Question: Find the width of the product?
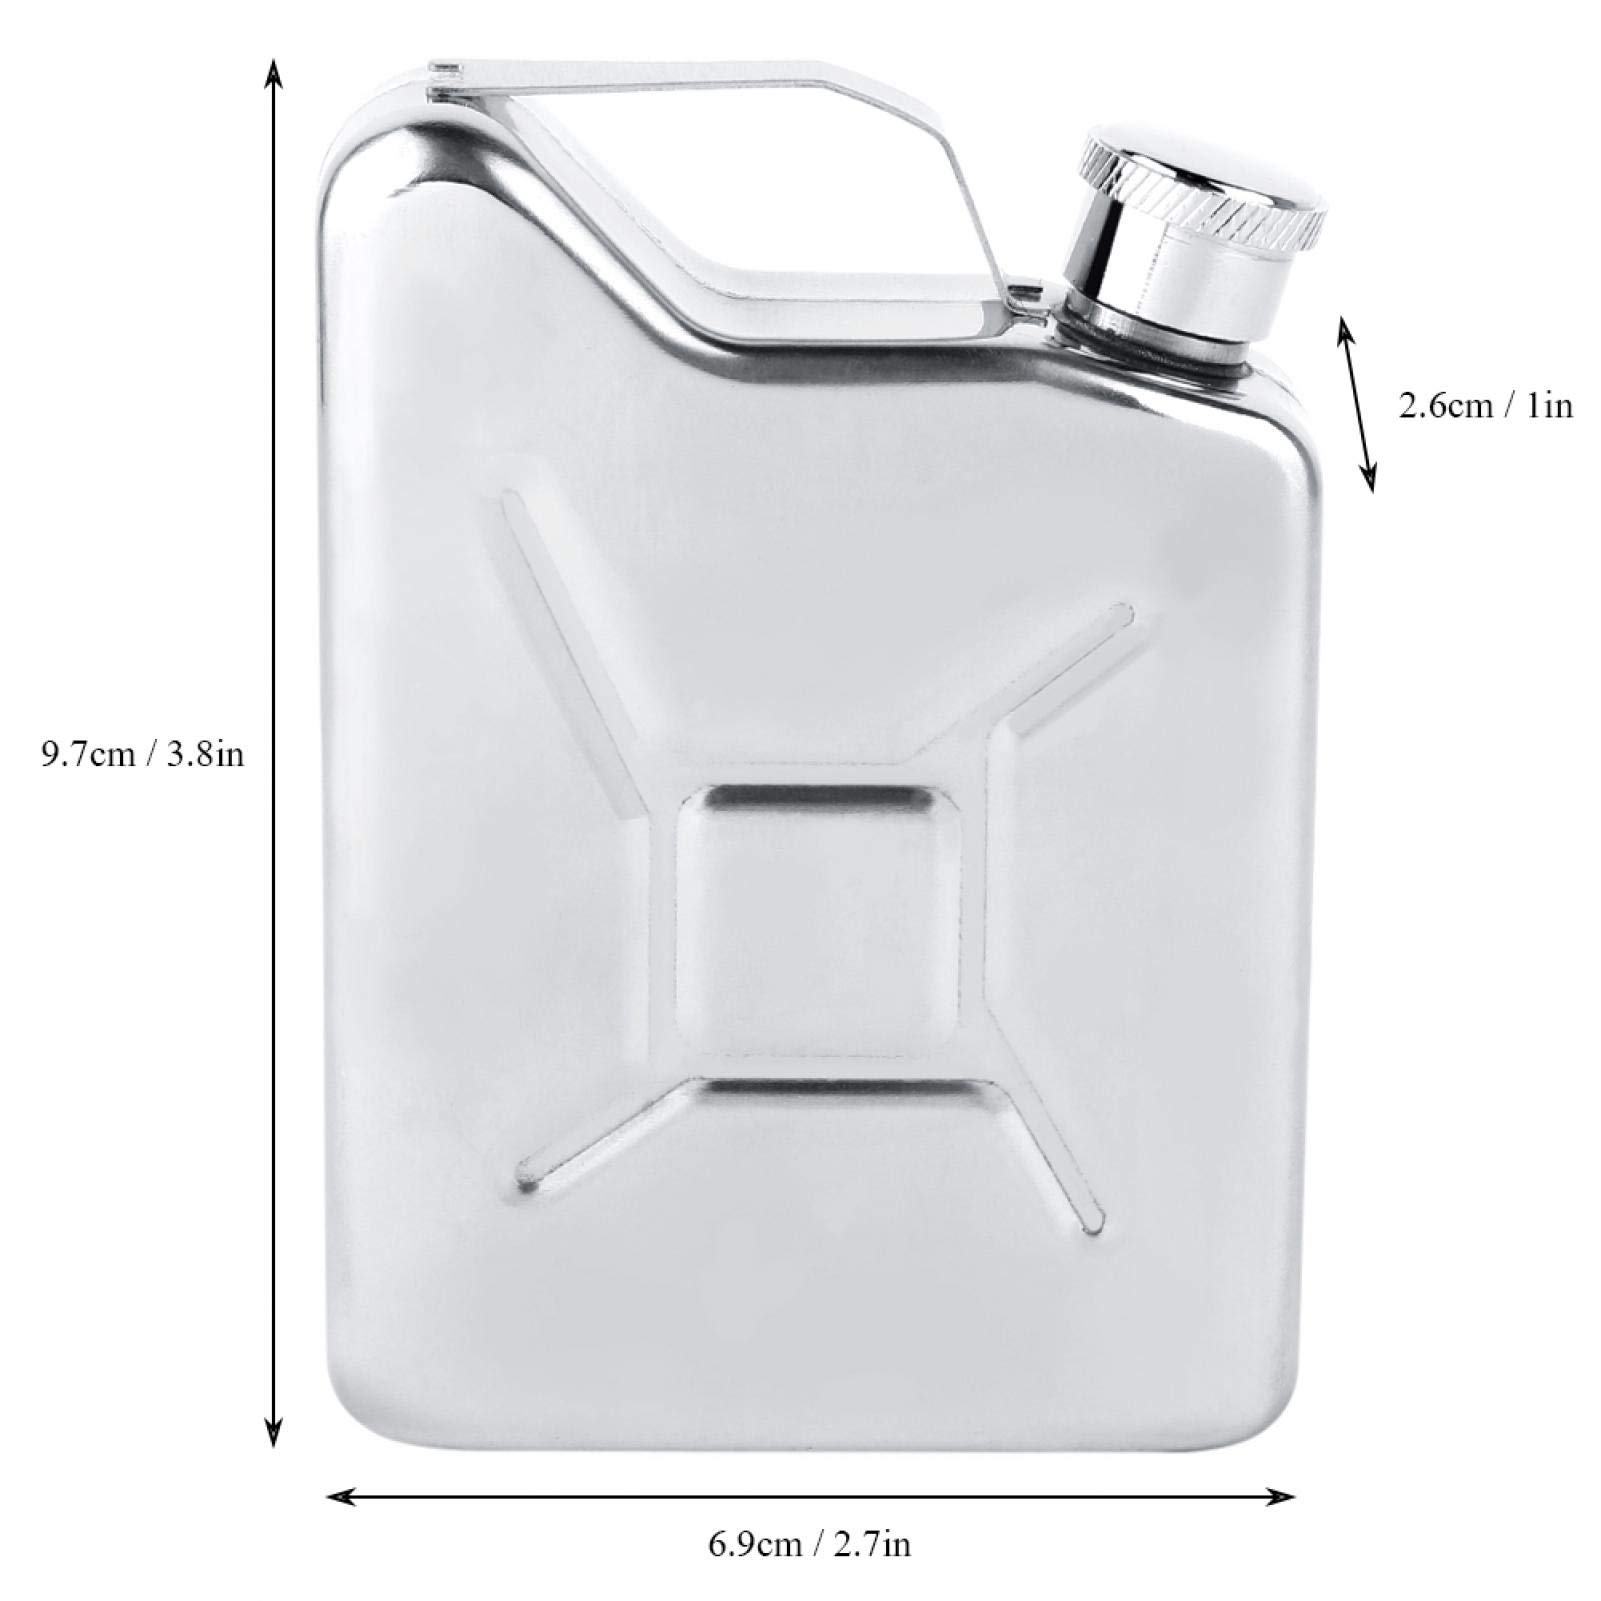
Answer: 6.9 centimetre